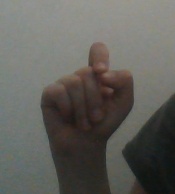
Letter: fa